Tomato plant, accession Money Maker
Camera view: bottom (45 deg); turntable rotation: 300 degrees
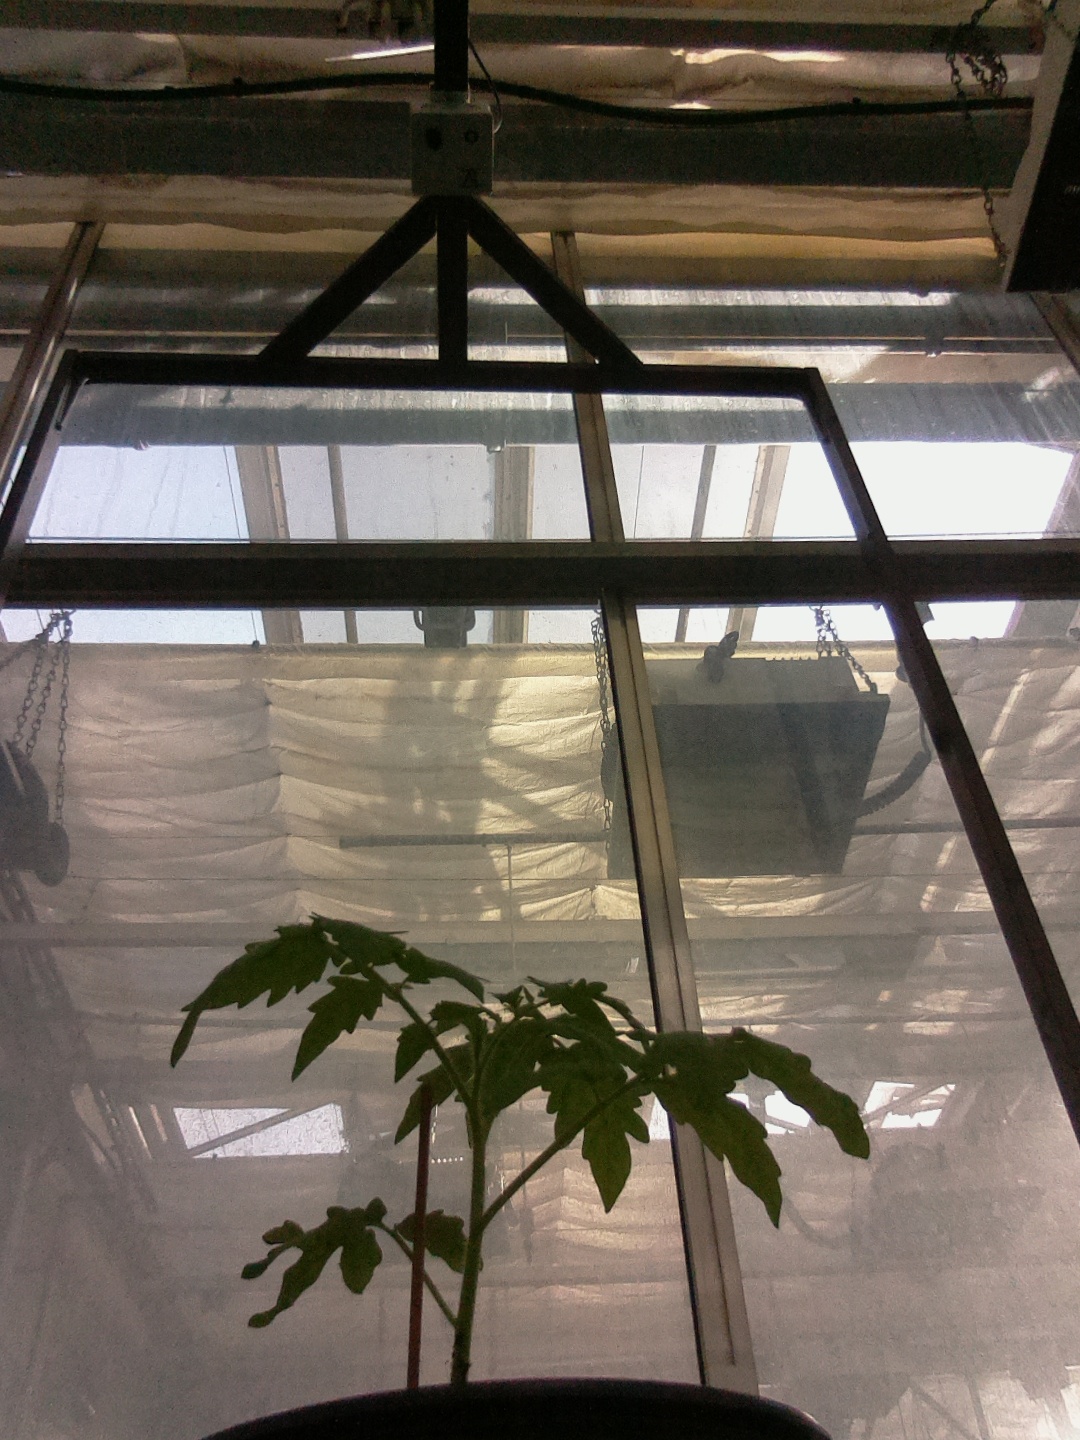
BBCH growth stage 13: 6 of true leaves visible